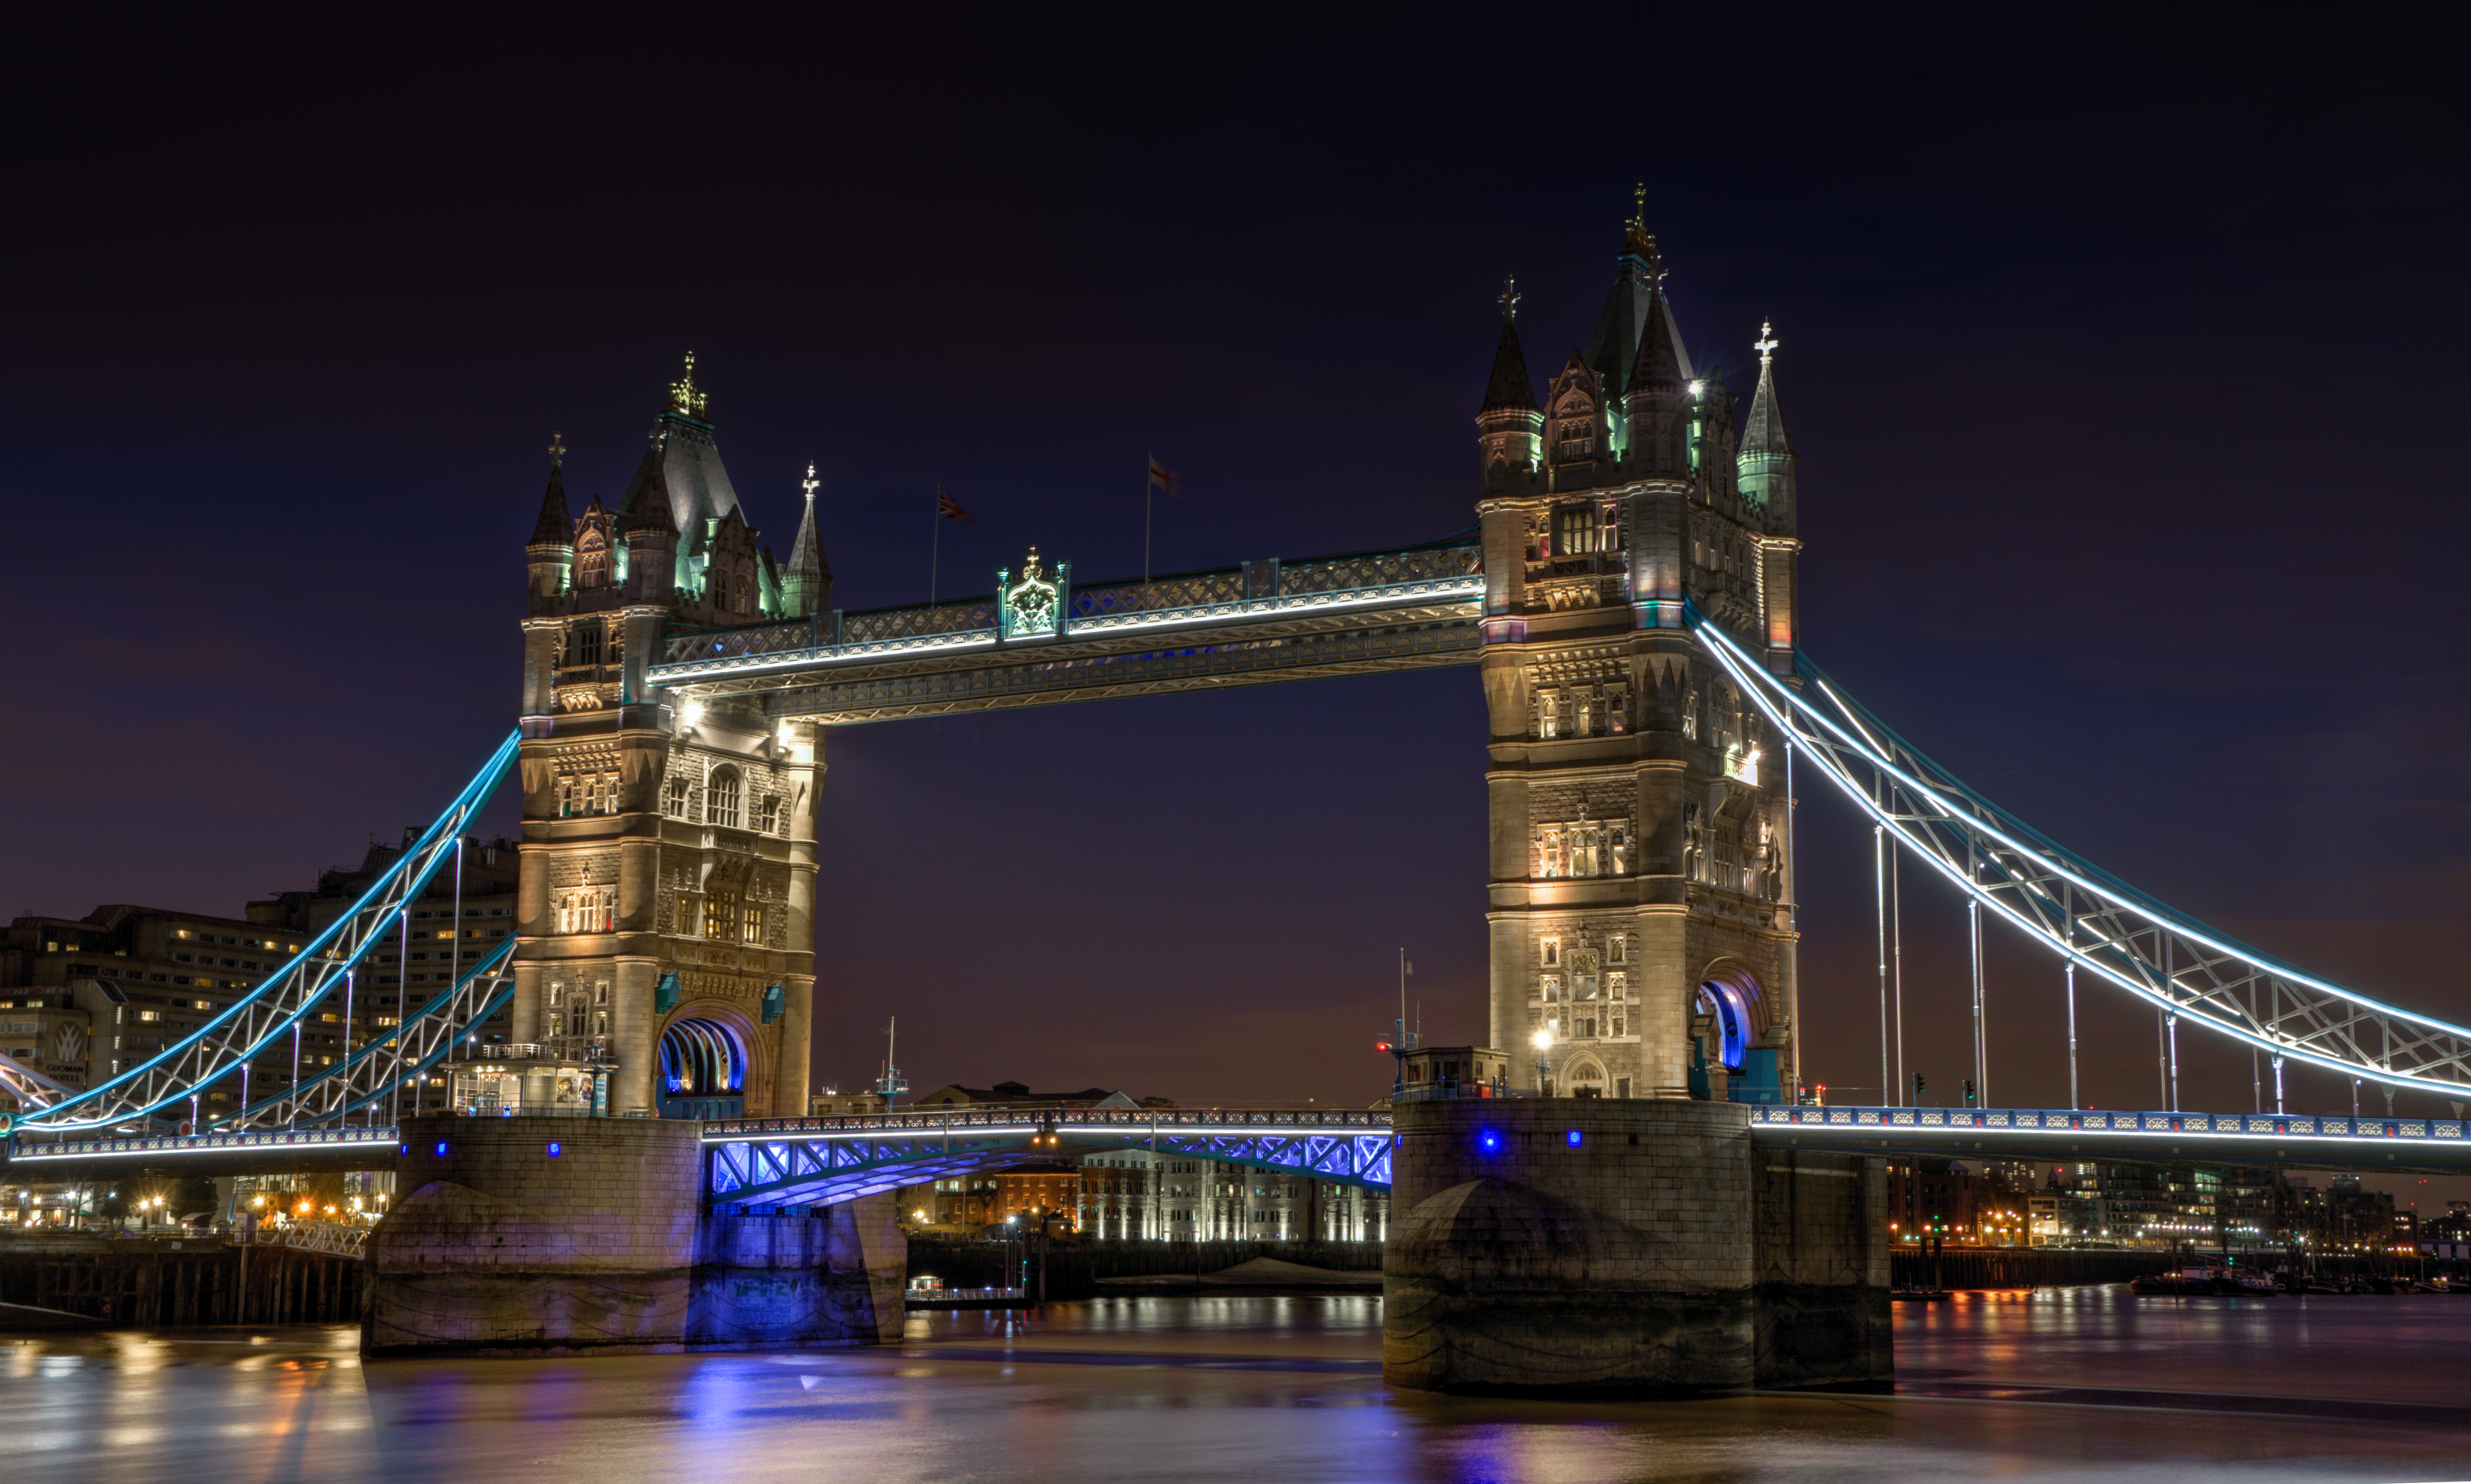
water, bridge, night, city, river, cityscape, dusk, evening, reflection, landmark, tower bridge, england, london, lights, nonbuilding structure